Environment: real
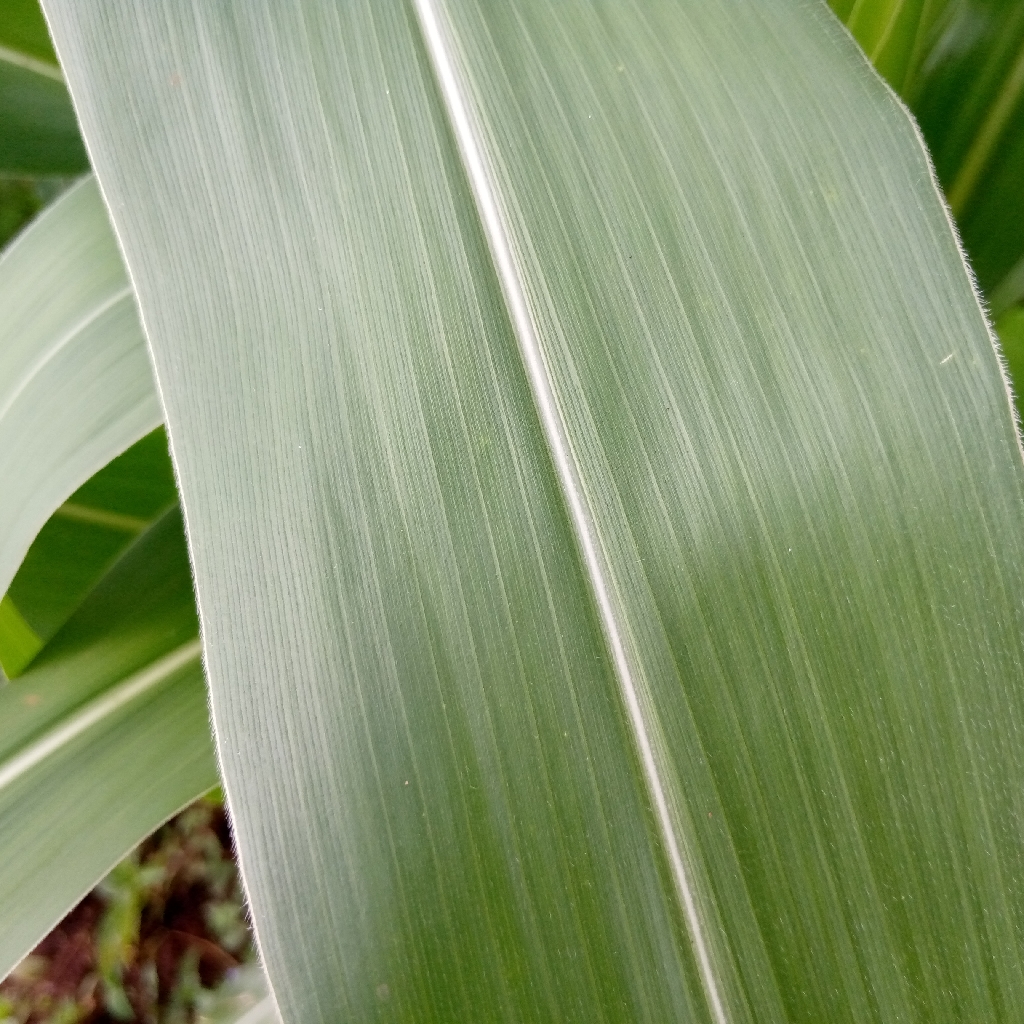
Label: healthy